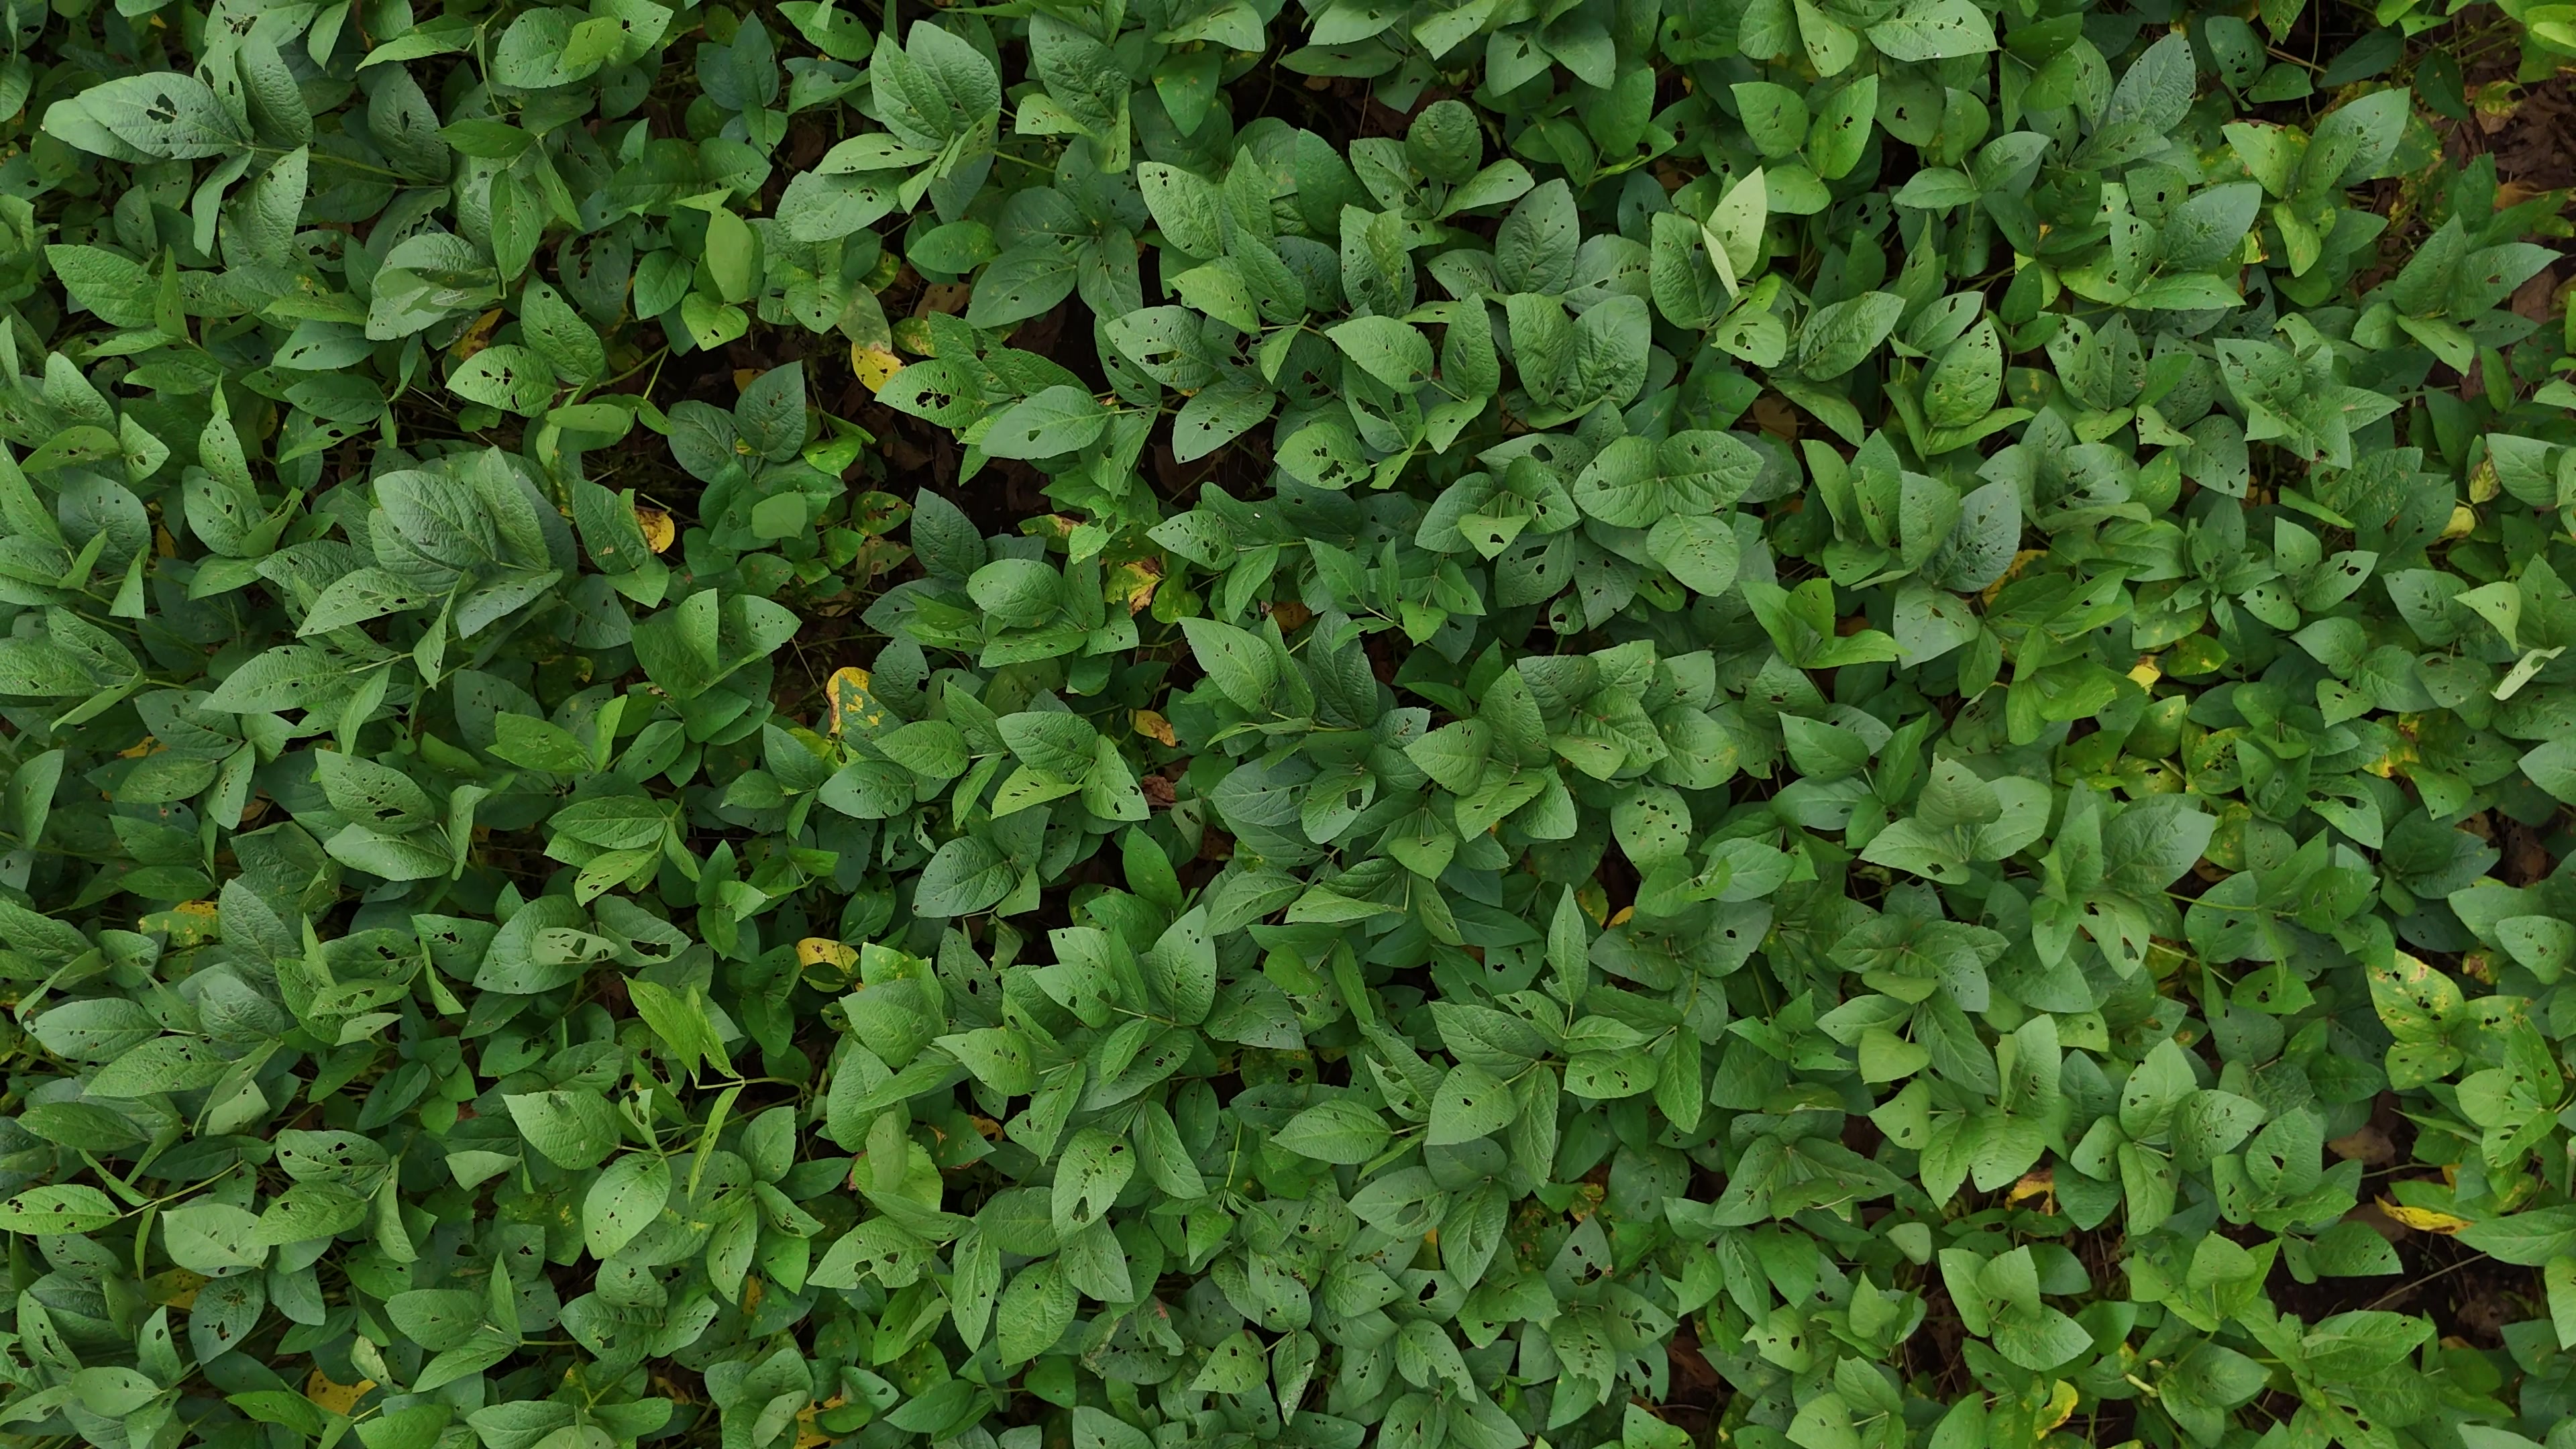
Label: Rust